Winner's curse

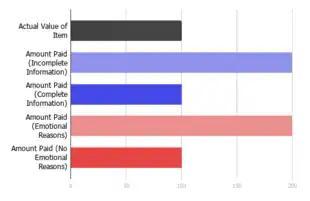
The effects the winner's curse phenomenon has on the price of an item

The winner's curse is a phenomenon that may occur in common value auctions, where all bidders have the same ("ex post") value for an item but receive different private ("ex ante") signals about this value and wherein the winner is the bidder with the most optimistic evaluation of the asset and therefore will tend to overestimate and overpay. Accordingly, the winner will be "cursed" in one of two ways: either the winning bid will exceed the value of the auctioned asset making the winner worse off in absolute terms, or the value of the asset will be less than the bidder anticipated, so the bidder may garner a net gain but will be worse off than anticipated. However, an actual overpayment will generally occur only if the winner fails to account for the winner's curse when bidding (an outcome that, according to the revenue equivalence theorem, need never occur).